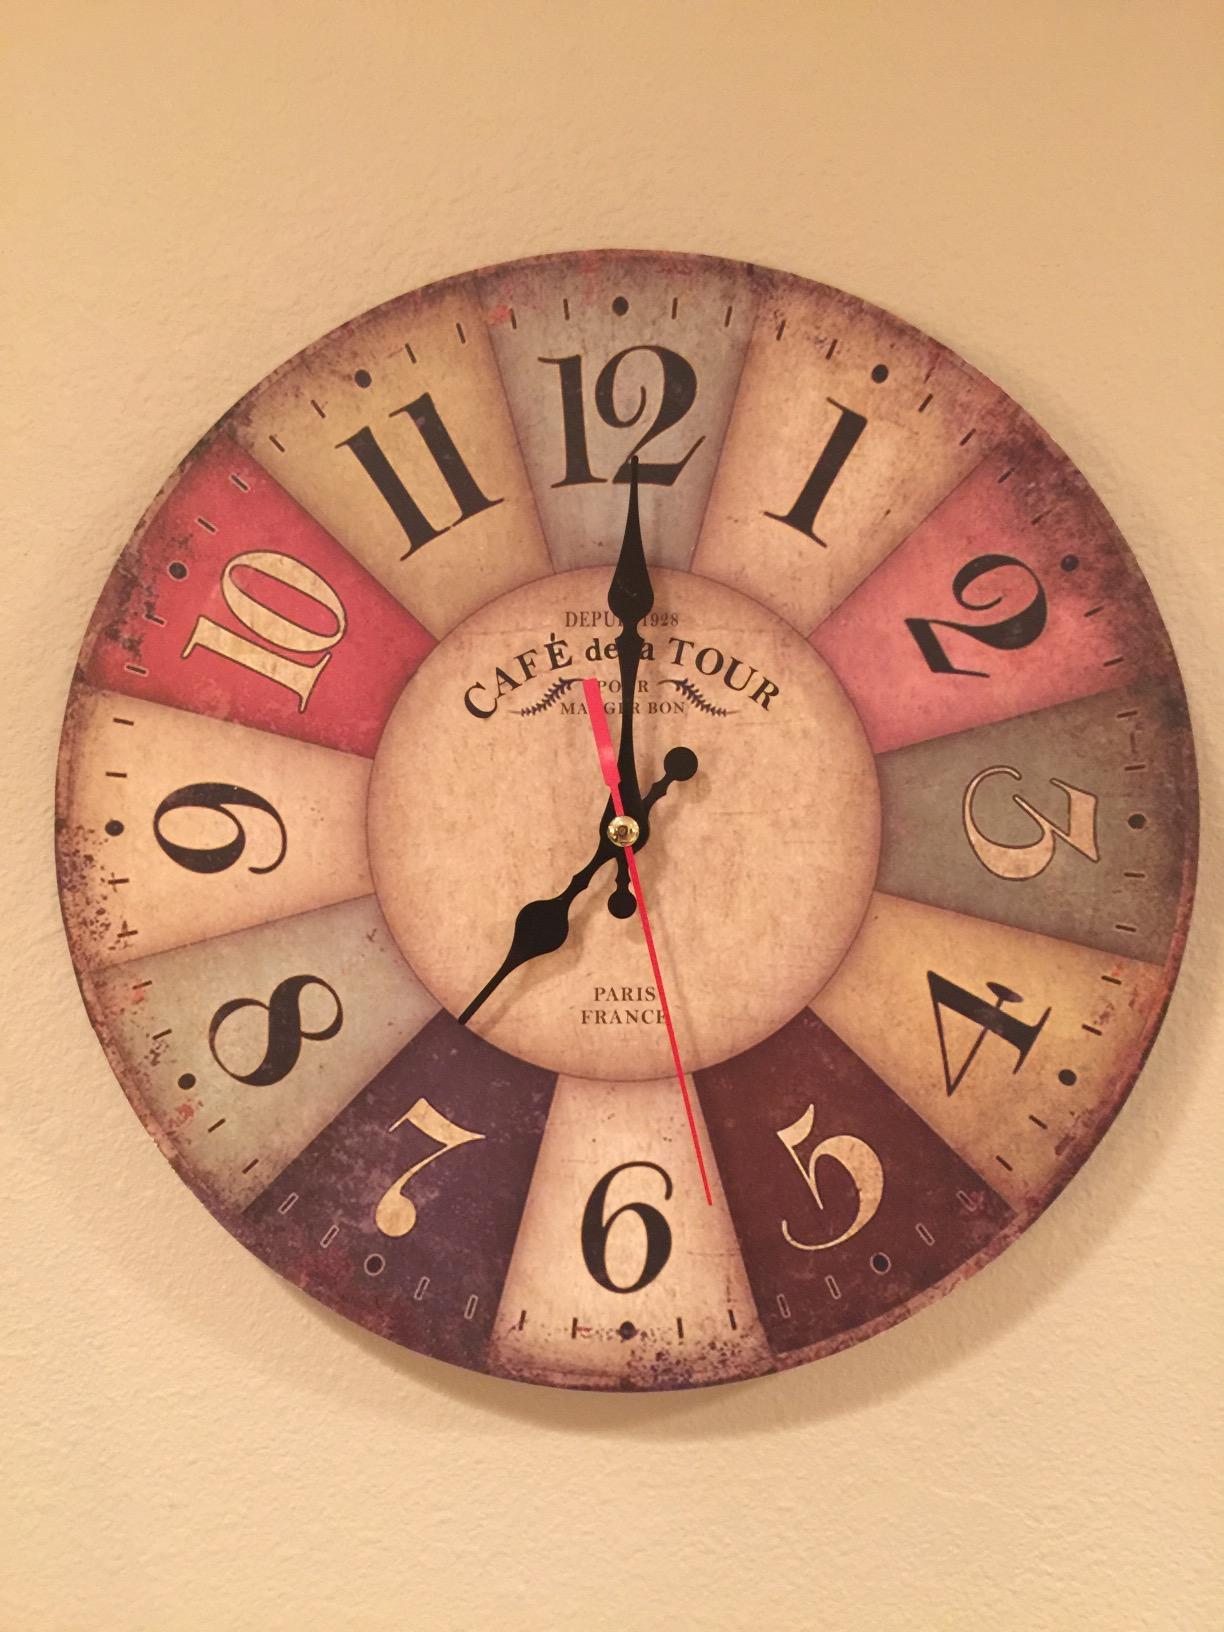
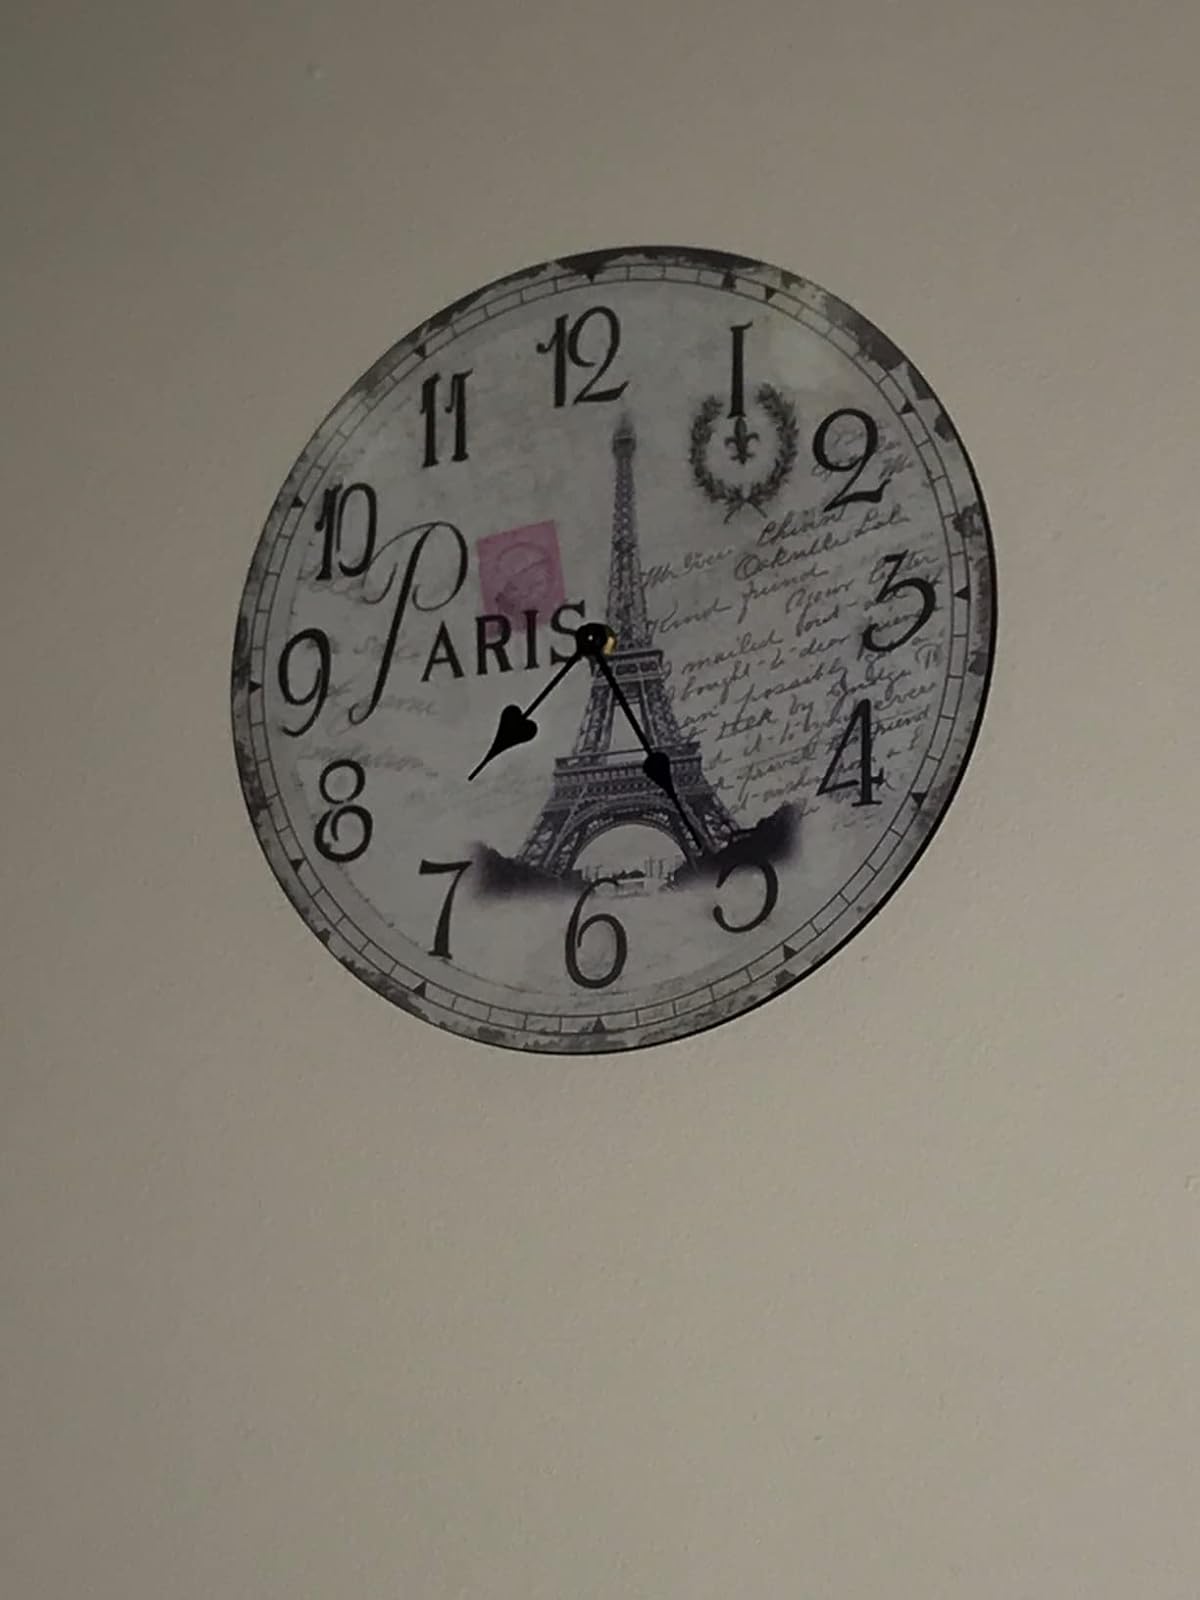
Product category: clock
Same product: no